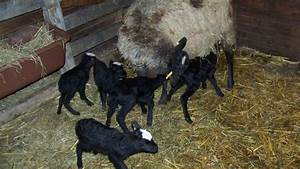
Label: sheep